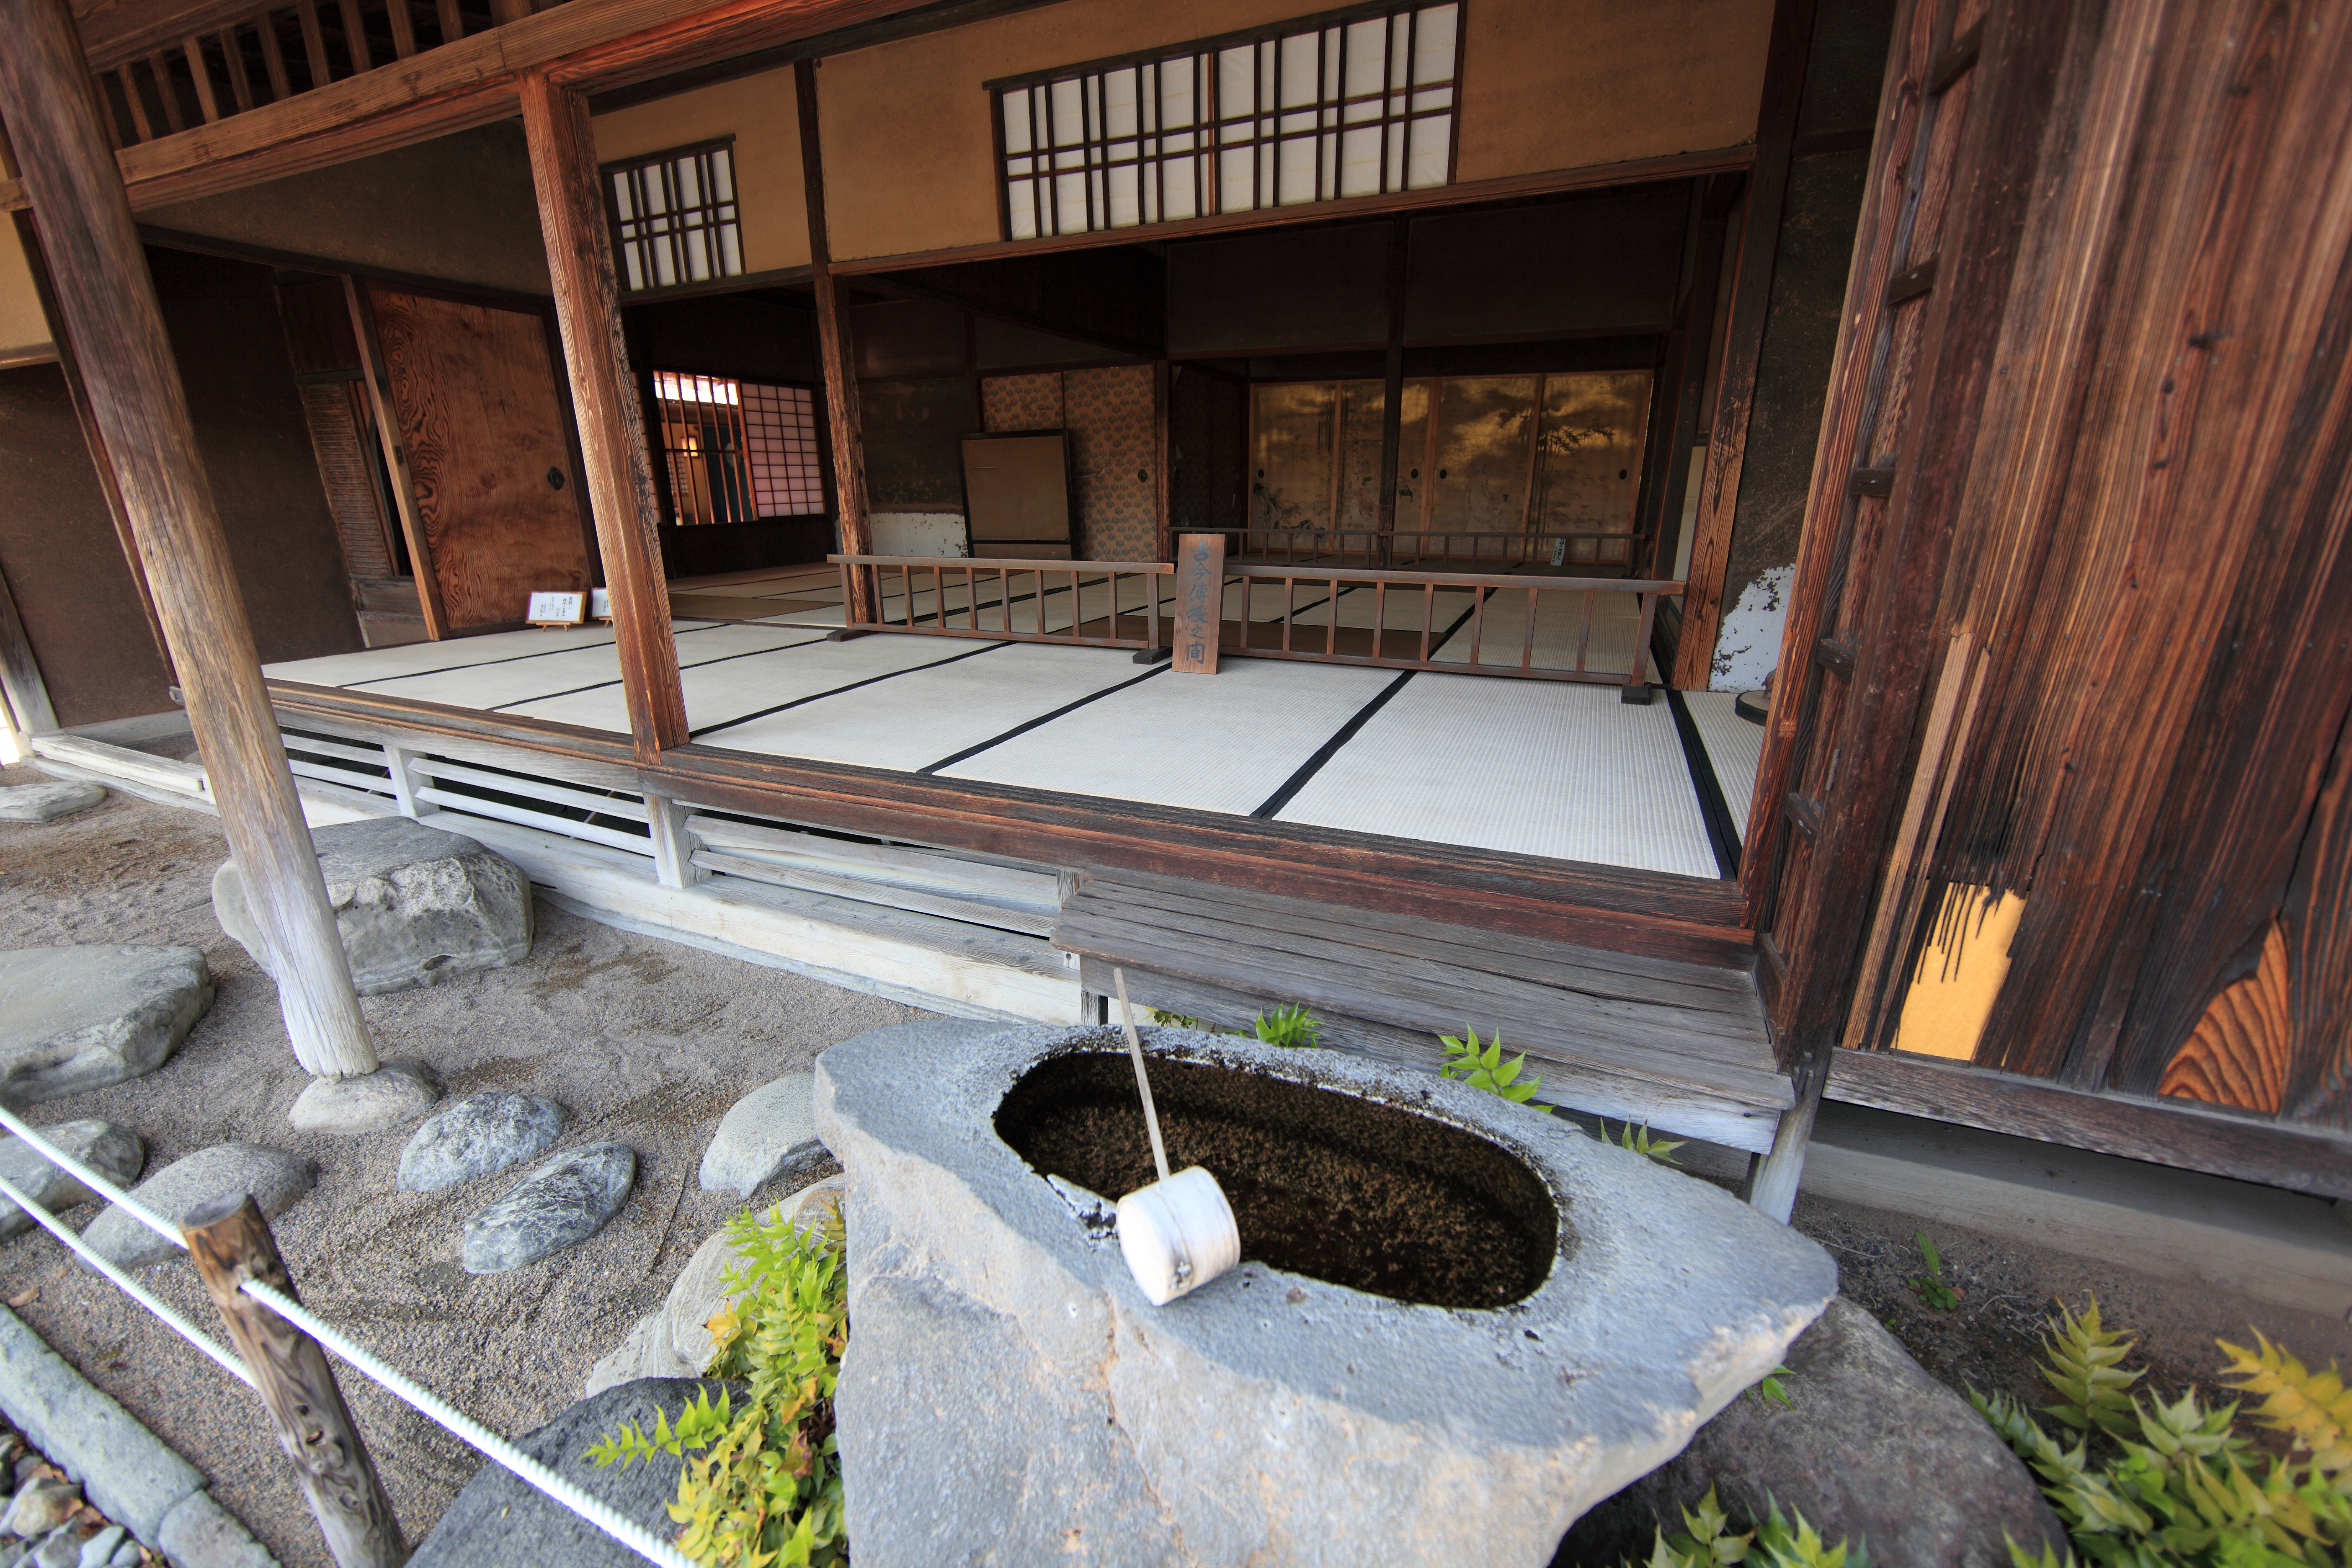
architecture, wood, house, floor, interior, building, old, home, shed, high, cottage, backyard, ancient, residence, exterior, room, japanese, 5d, style, hires, markii, traditional, hi, res, resolution, tatami, canonef14mmf28liiusm, outdoor structure